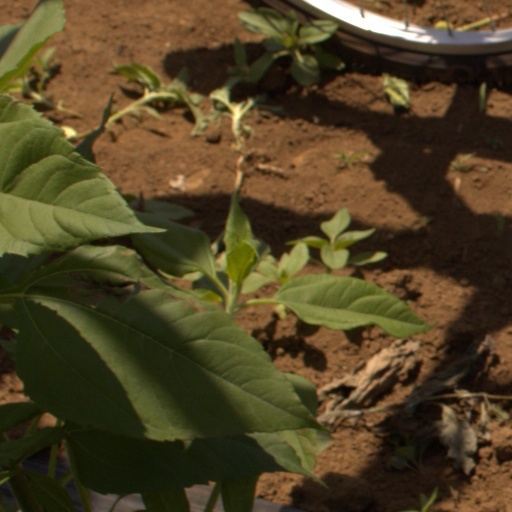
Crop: Jerusalem artichoke